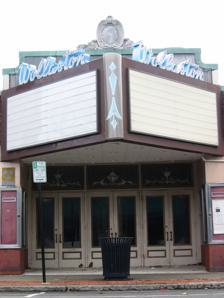
Building: Wollaston Theatre
Country: United States of America
Year built: 1926
United States historic place Wollaston Theatre U.S. National Register of Historic Places Show map of Massachusetts Show map of the United States Location 14 Beale St., Quincy, Massachusetts Coordinates 42°16′03″N 71°1′0″W / 42.26750°N 71.01667°W / 42.26750; -71.01667 Built 1926 Architect E.H. McEwan Architectural style Classical Revival Demolished 2016 MPS Quincy MRA NRHP reference No. 89001315 Added to NRHP September 20, 1989 The Wollaston Theatre was a historic theater at 14 Beale Street in Quincy, Massachusetts . It was built in 1926 and added to the National Register of Historic Places in 1989. In recent decades, the "Wolly" was a second-run discount movie house run by Arthur and Yvonne Chandler. The theater closed in 2003.  After many plans to purchase and renovate it, following Arthur Chandler's death, the theater was finally sold to Miao Kun “Michael” Fang, the owner of the C-Mart supermarket chain. Demolition of the theatre began in June, 2016, and was completed over the next few months. The site is now a parking lot. The Wollaston Theatre was the venue for the last performance of the Plasmatics and Wendy O. Williams on their final tour in 1988. See also National Register of Historic Places listings in Quincy, Massachusetts References